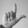
ASL letter: L